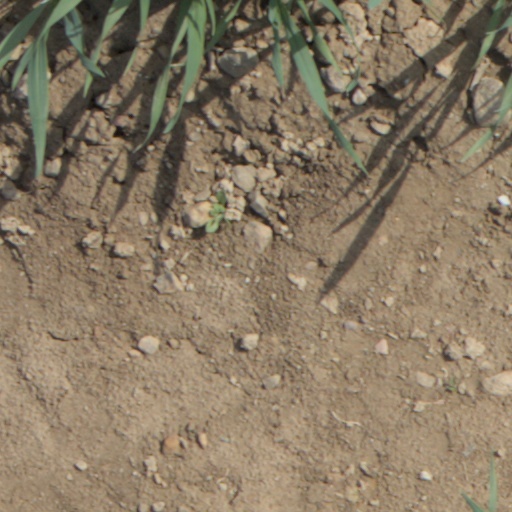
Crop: wheat